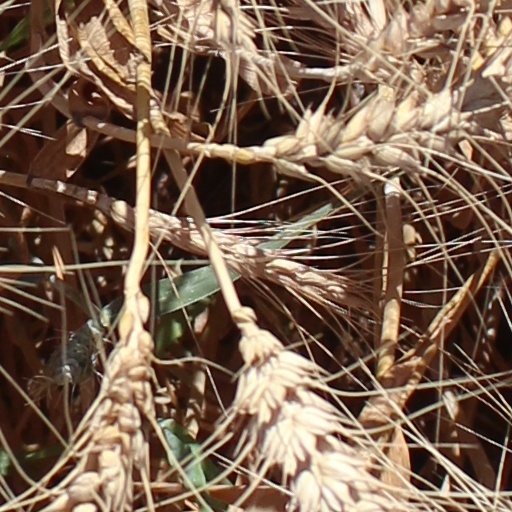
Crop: wheat